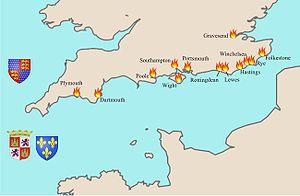
L'histoire de la marine française de l'Antiquité à la Renaissance couvre la période allant du Vᵉ siècle av. J.-C. aux années 1600. Sous l'Antiquité, le territoire qui sera plus tard la France et que les Anciens appellent la Gaule voit se former sur ses côtes deux expériences de puissances navales : celle de Massalia, venue de Grèce vers 600 av. J.-C. et celle, plus endogène, des Vénètes sur la côte atlantique. Expériences d’autant plus intéressantes que la Gaule, dès cette époque, se définit surtout par sa richesse agricole et que le littoral, parcouru de courants et vents difficiles, manquant d’abris en eaux profondes, est loin d’être favorable à la navigation. Ces deux thalassocraties, néanmoins, sont réduites par Jules César au Iᵉʳ siècle av. J.-C., lorsque la Gaule est conquise et que la Méditerranée, pacifiée, devient un lac romain pour cinq cents ans.
Jean de Vienne naît à Dole vers 1325 et meurt sur le champ de bataille de Nicopolis le 25 septembre 1396. Issu de la lignée franc-comtoise des comtes de Vienne, il fut, entre autres, seigneur de Roulans et de Chevigny-Saint-Sauveur. Marié en 1356 à Jeanne d'Oiselay, dame de Bonnencontre, il eut vraisemblablement trois enfants : Philippe, Pierre et Jeanne. On l'a souvent confondu avec son oncle et homonyme, Jean de Vienne, gouverneur et défenseur de Calais lors du siège de la place entrepris par Édouard III en 1346-1347. Son frère Guillaume fut archevêque de Rouen et sa sœur Jeanne eut comme époux Jean III de Nans. Tous ces personnages appartiennent à l'illustre Maison de Vienne
Charles V, dit « le Sage », est un roi de France de 1364 à 1380. Son règne marque la fin de la première partie de la guerre de Cent Ans : il réussit à récupérer la quasi-totalité des terres perdues par ses prédécesseurs, restaure l'autorité du pouvoir royal, et sort le Royaume d'une période difficile qui associe les défaites militaires lourdes de Crécy et Poitiers à la grande peste noire des années 1347-1351.
Richard II, duc de Cornouailles, est le huitième roi d’Angleterre de la dynastie des Plantagenêt. Il règne de 1377 à sa destitution en 1399, dans une période de grande instabilité au sein de la guerre de Cent Ans. L’Europe est divisée par le Grand Schisme d'Occident et les grandes nations détournent à leur profit le financement des « croisades » par les deux papes, soutenant ainsi leurs intérêts aux Pays-Bas, en Italie ou en Espagne. Le discrédit jeté sur la papauté permet aux prédicateurs lollards de diffuser les idées égalitaires et réformistes de John Wyclif à travers l’Angleterre. La bourgeoisie ou la paysannerie aisée n’hésitent pas à remettre en cause le pouvoir royal et à contester l’impôt au parlement et même dans la rue. L’influence de puissants princes comme Jean de Gand ou Philippe le Hardi essaye de contrebalancer celle des rois, ce qui conduit les royaumes de France et d’Angleterre vers la guerre civile.